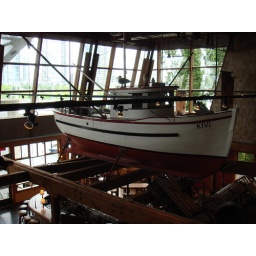
Sandbar Restaurant. A balmy day in Vancouver, raining cats &amp;amp; dogs off and on.